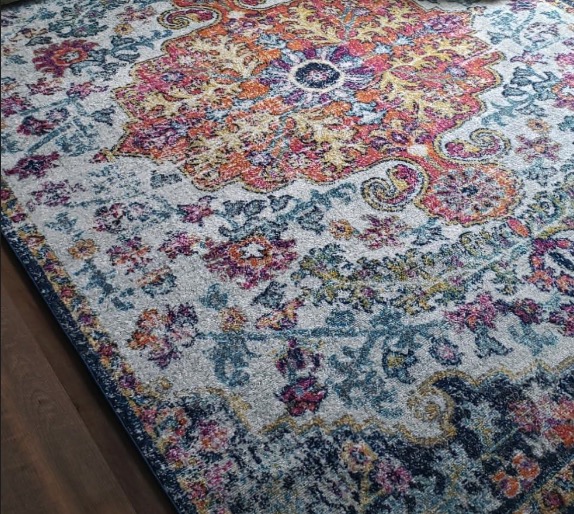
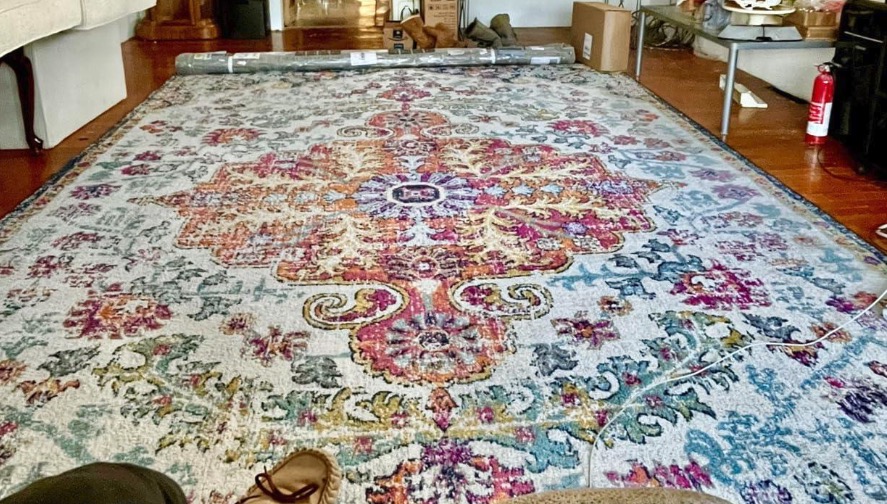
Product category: misc
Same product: yes